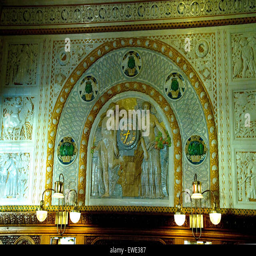
a dramatic feature is a crafted ceramic side wall in its renowned